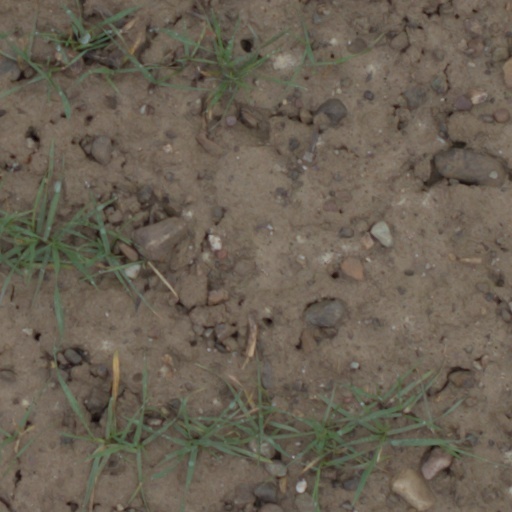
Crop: wheat